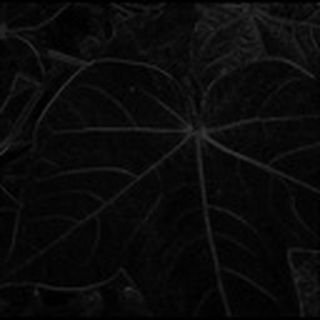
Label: healthy_cotton